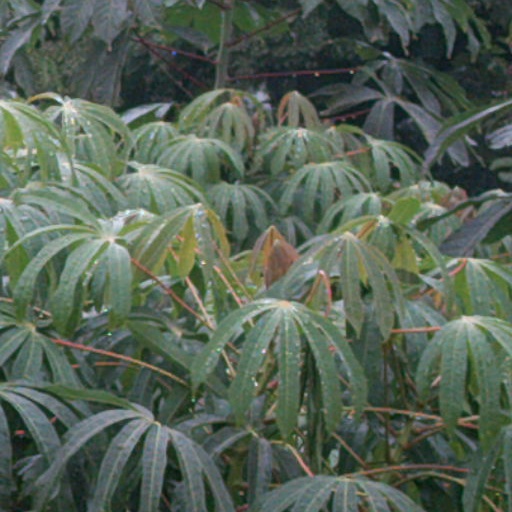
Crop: cassava